Chamber music

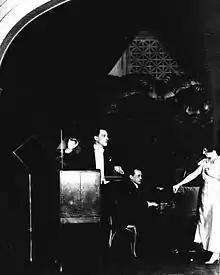
Leon Theremin performing a trio for voice, piano and theremin, 1924

The search for a new music took several directions. The first, led by Bartók, was toward the tonal and rhythmic constructs of folk music. Bartók's research into Hungarian and other eastern European and Middle Eastern folk music revealed to him a musical world built of musical scales that were neither major nor minor, and complex rhythms that were alien to the concert hall. In his fifth quartet, for example, Bartók uses a time signature of , "startling to the classically-trained musician, but second-nature to the folk musician." Structurally, also, Bartók often invents or borrows from folk modes. In the sixth string quartet, for example, Bartók begins each movement with a slow, elegiac melody, followed by the main melodic material of the movement, and concludes the quartet with a slow movement that is built entirely on this elegy. This is a form common in many folk music cultures.